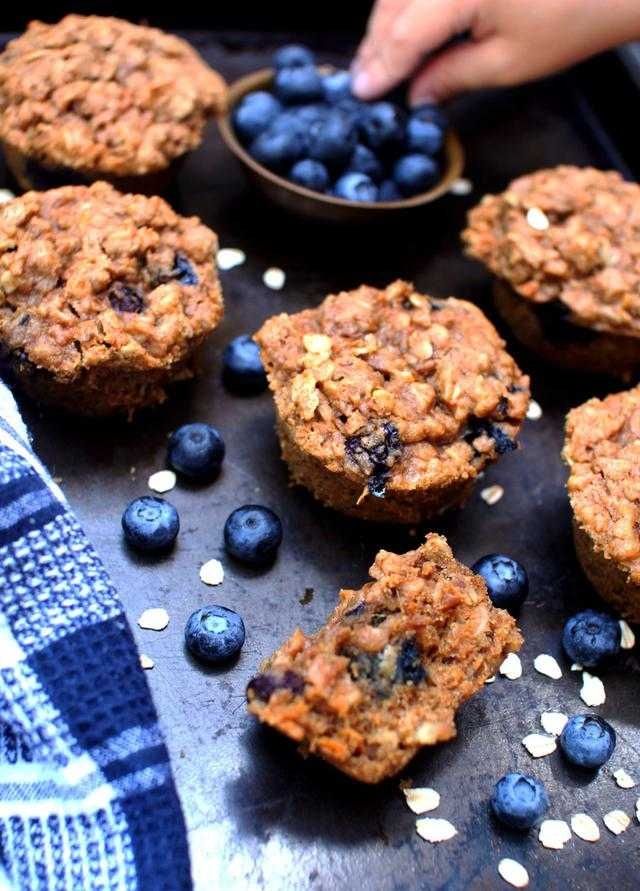
Label: Blueberry